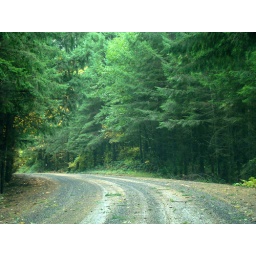
gravel road in the trees